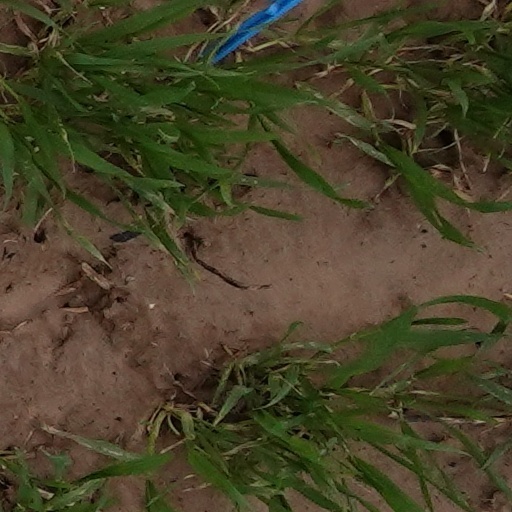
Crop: wheat